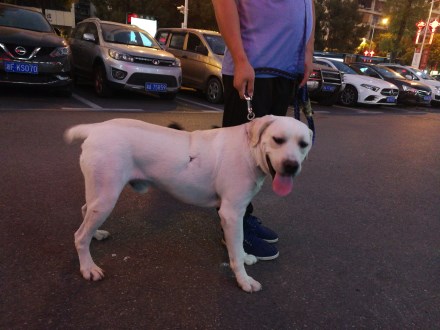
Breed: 3580-n000122-Labrador_retriever